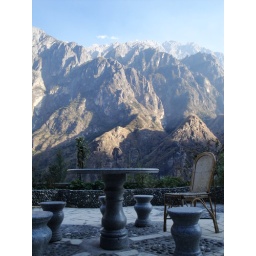
Best seat in the house